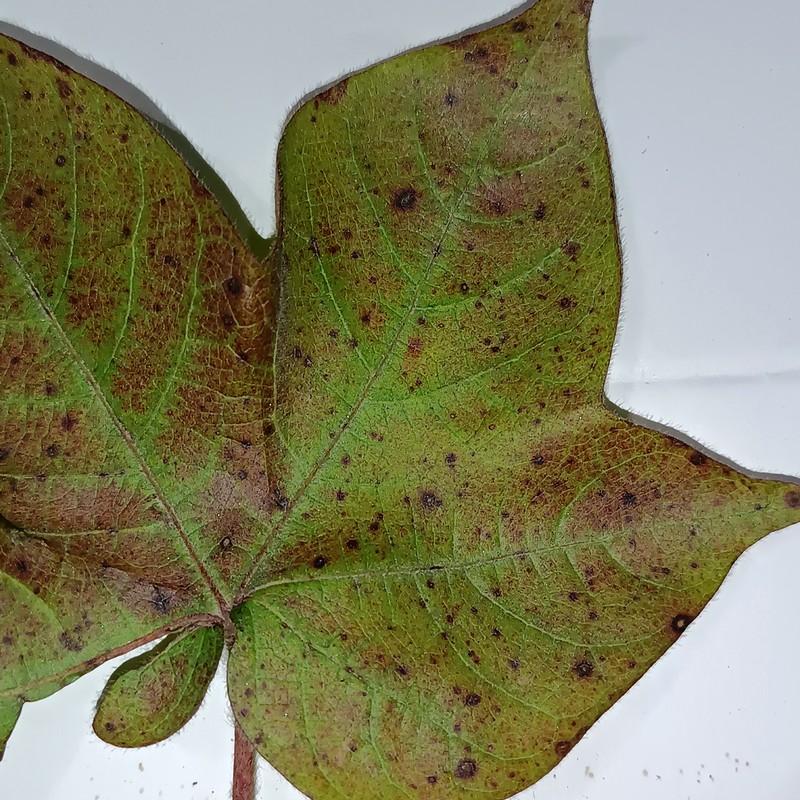
Label: Leaf Redding